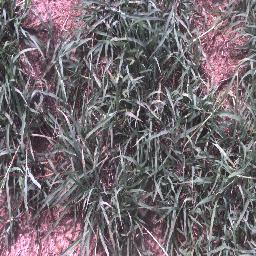
Label: negative